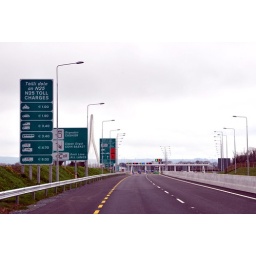
The TOLL system on the new bridge over the river suir outside waterford city Ireland,